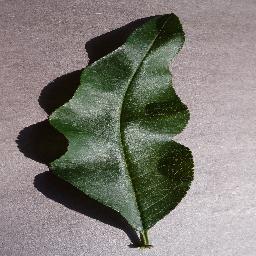
Label: Peach___healthy